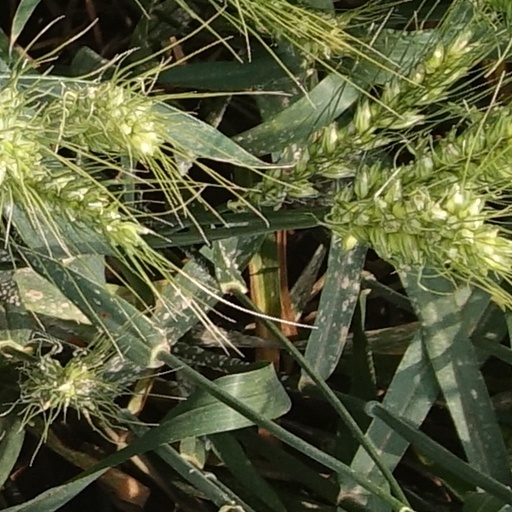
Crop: wheat